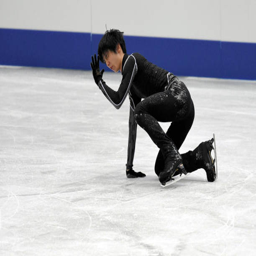
olympic athlete falls during a practice session ahead .